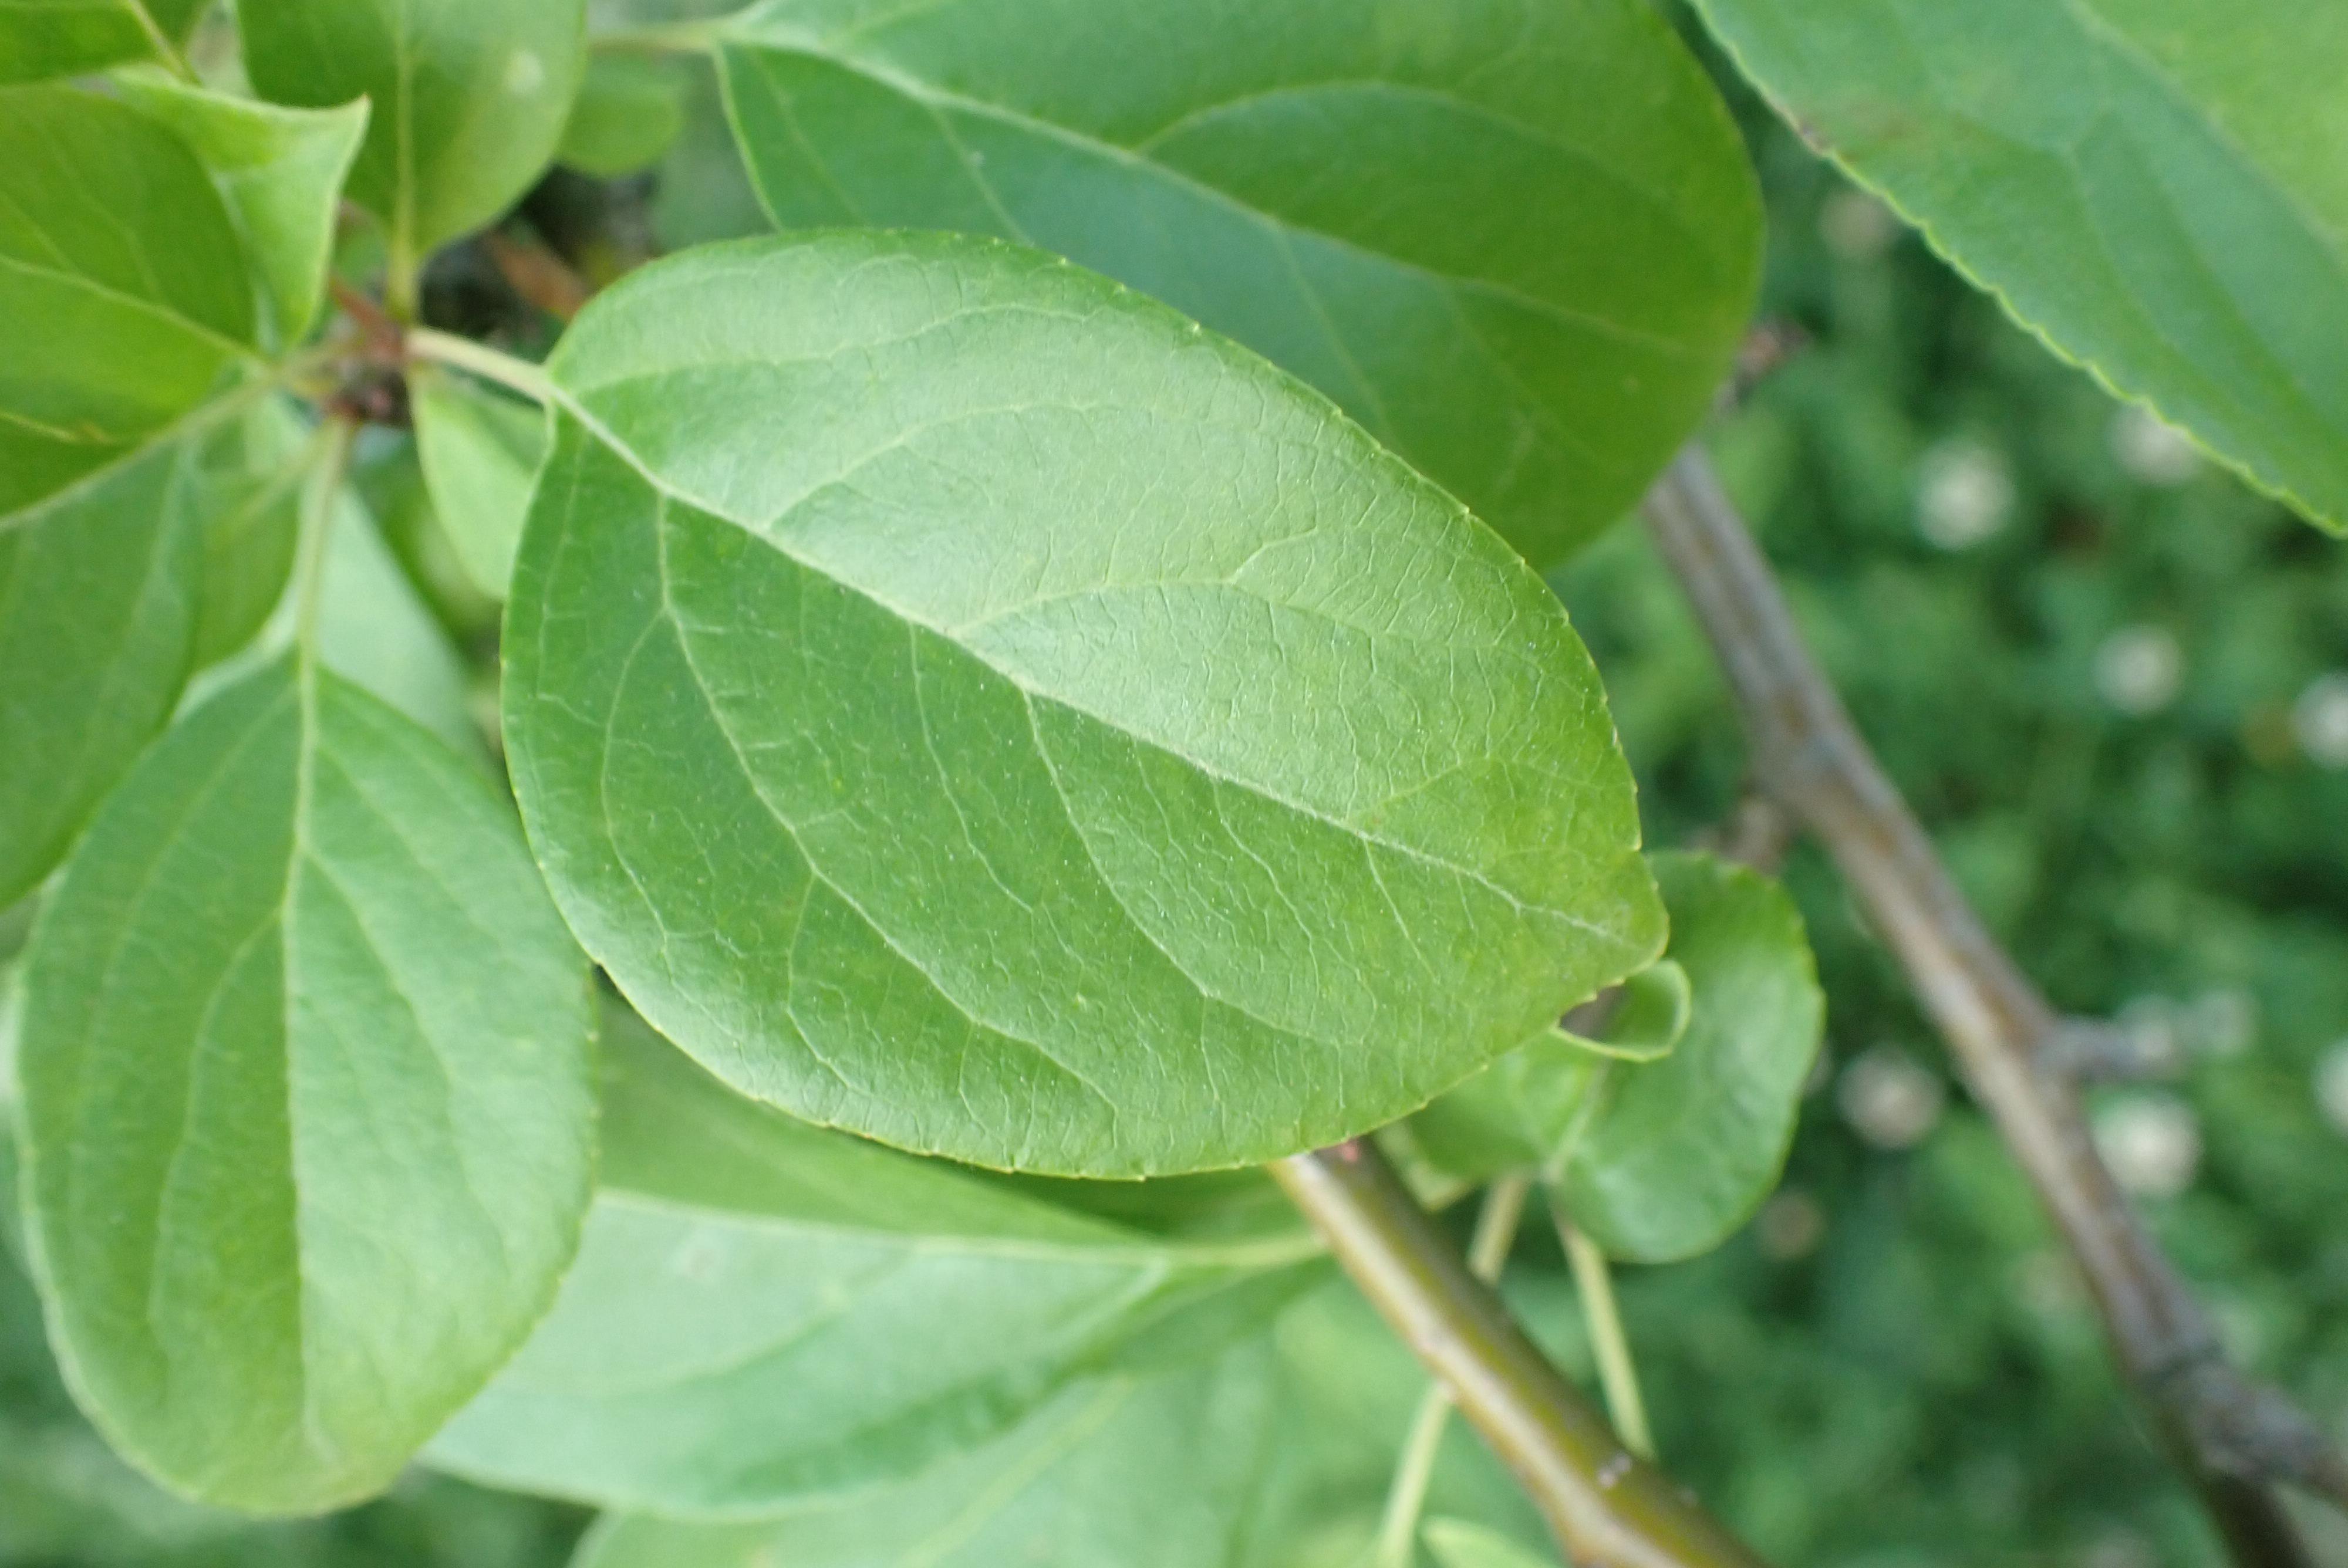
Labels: healthy